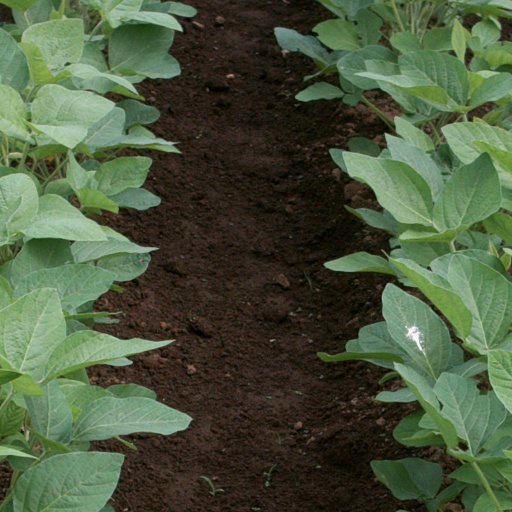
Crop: soybean